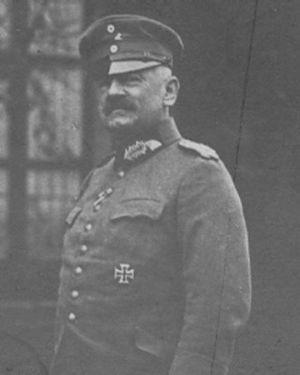
Hermann Josef von Kuhl, né le 2 novembre 1856 et mort le 4 novembre 1958, est un général prussien, d'abord membre du Grand État-Major général allemand, ensuite chef d'état-major d'une des armées allemandes, puis d'un groupe d'armées avec le grade de Generalleutnant durant la Première Guerre mondiale.